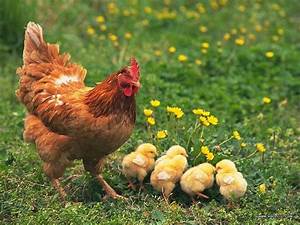
Label: gallina